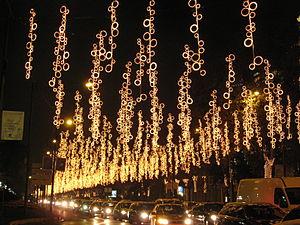
Un « plan-lumière », notion récente, est un plan d’organisation et de mise en place de l’éclairage d’un site touristique, d'un territoire urbanisé - quartiers, villages, villes, métropoles… - ou d’une zone d’activité.